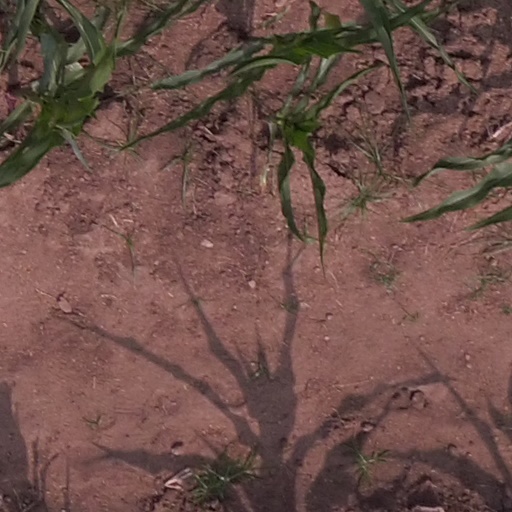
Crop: maize; corn